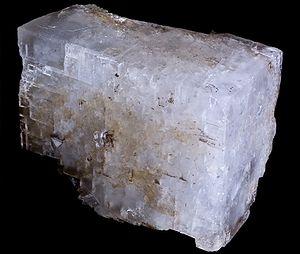
Magnésite Taille
La magnésite est une espèce minérale composée de carbonate de magnésium de formule MgCO₃ avec des traces : Fe;Mn;Ca;Co;N et de composés organiques.